Rosemount, Saratoga

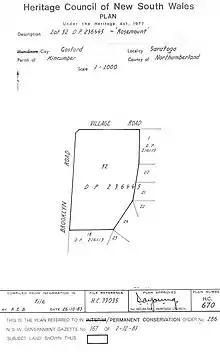
Heritage boundaries

Rosemount was listed on the New South Wales State Heritage Register on 2 April 1999 having satisfied the following criteria: